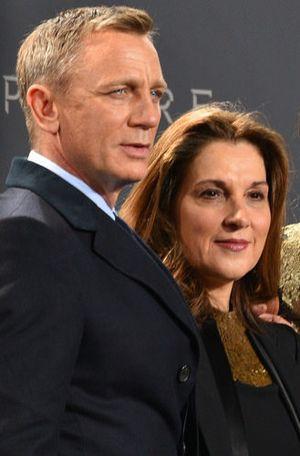
Daniel Craig [ˈdanjəl kɹeɪɡ] est un acteur britannique, né le 2 mars 1968 à Chester.
Barbara Broccoli [ˈbɑːbɹə ˈbɹɒkəli] est une productrice américaine de cinéma née le 18 juin 1960 à Los Angeles. Elle est la coproductrice des dernières adaptations cinématographiques de la série des James Bond avec son demi-frère Michael G. Wilson.